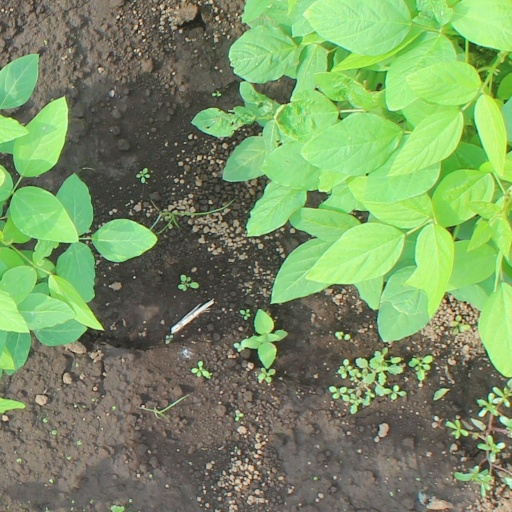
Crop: soybean